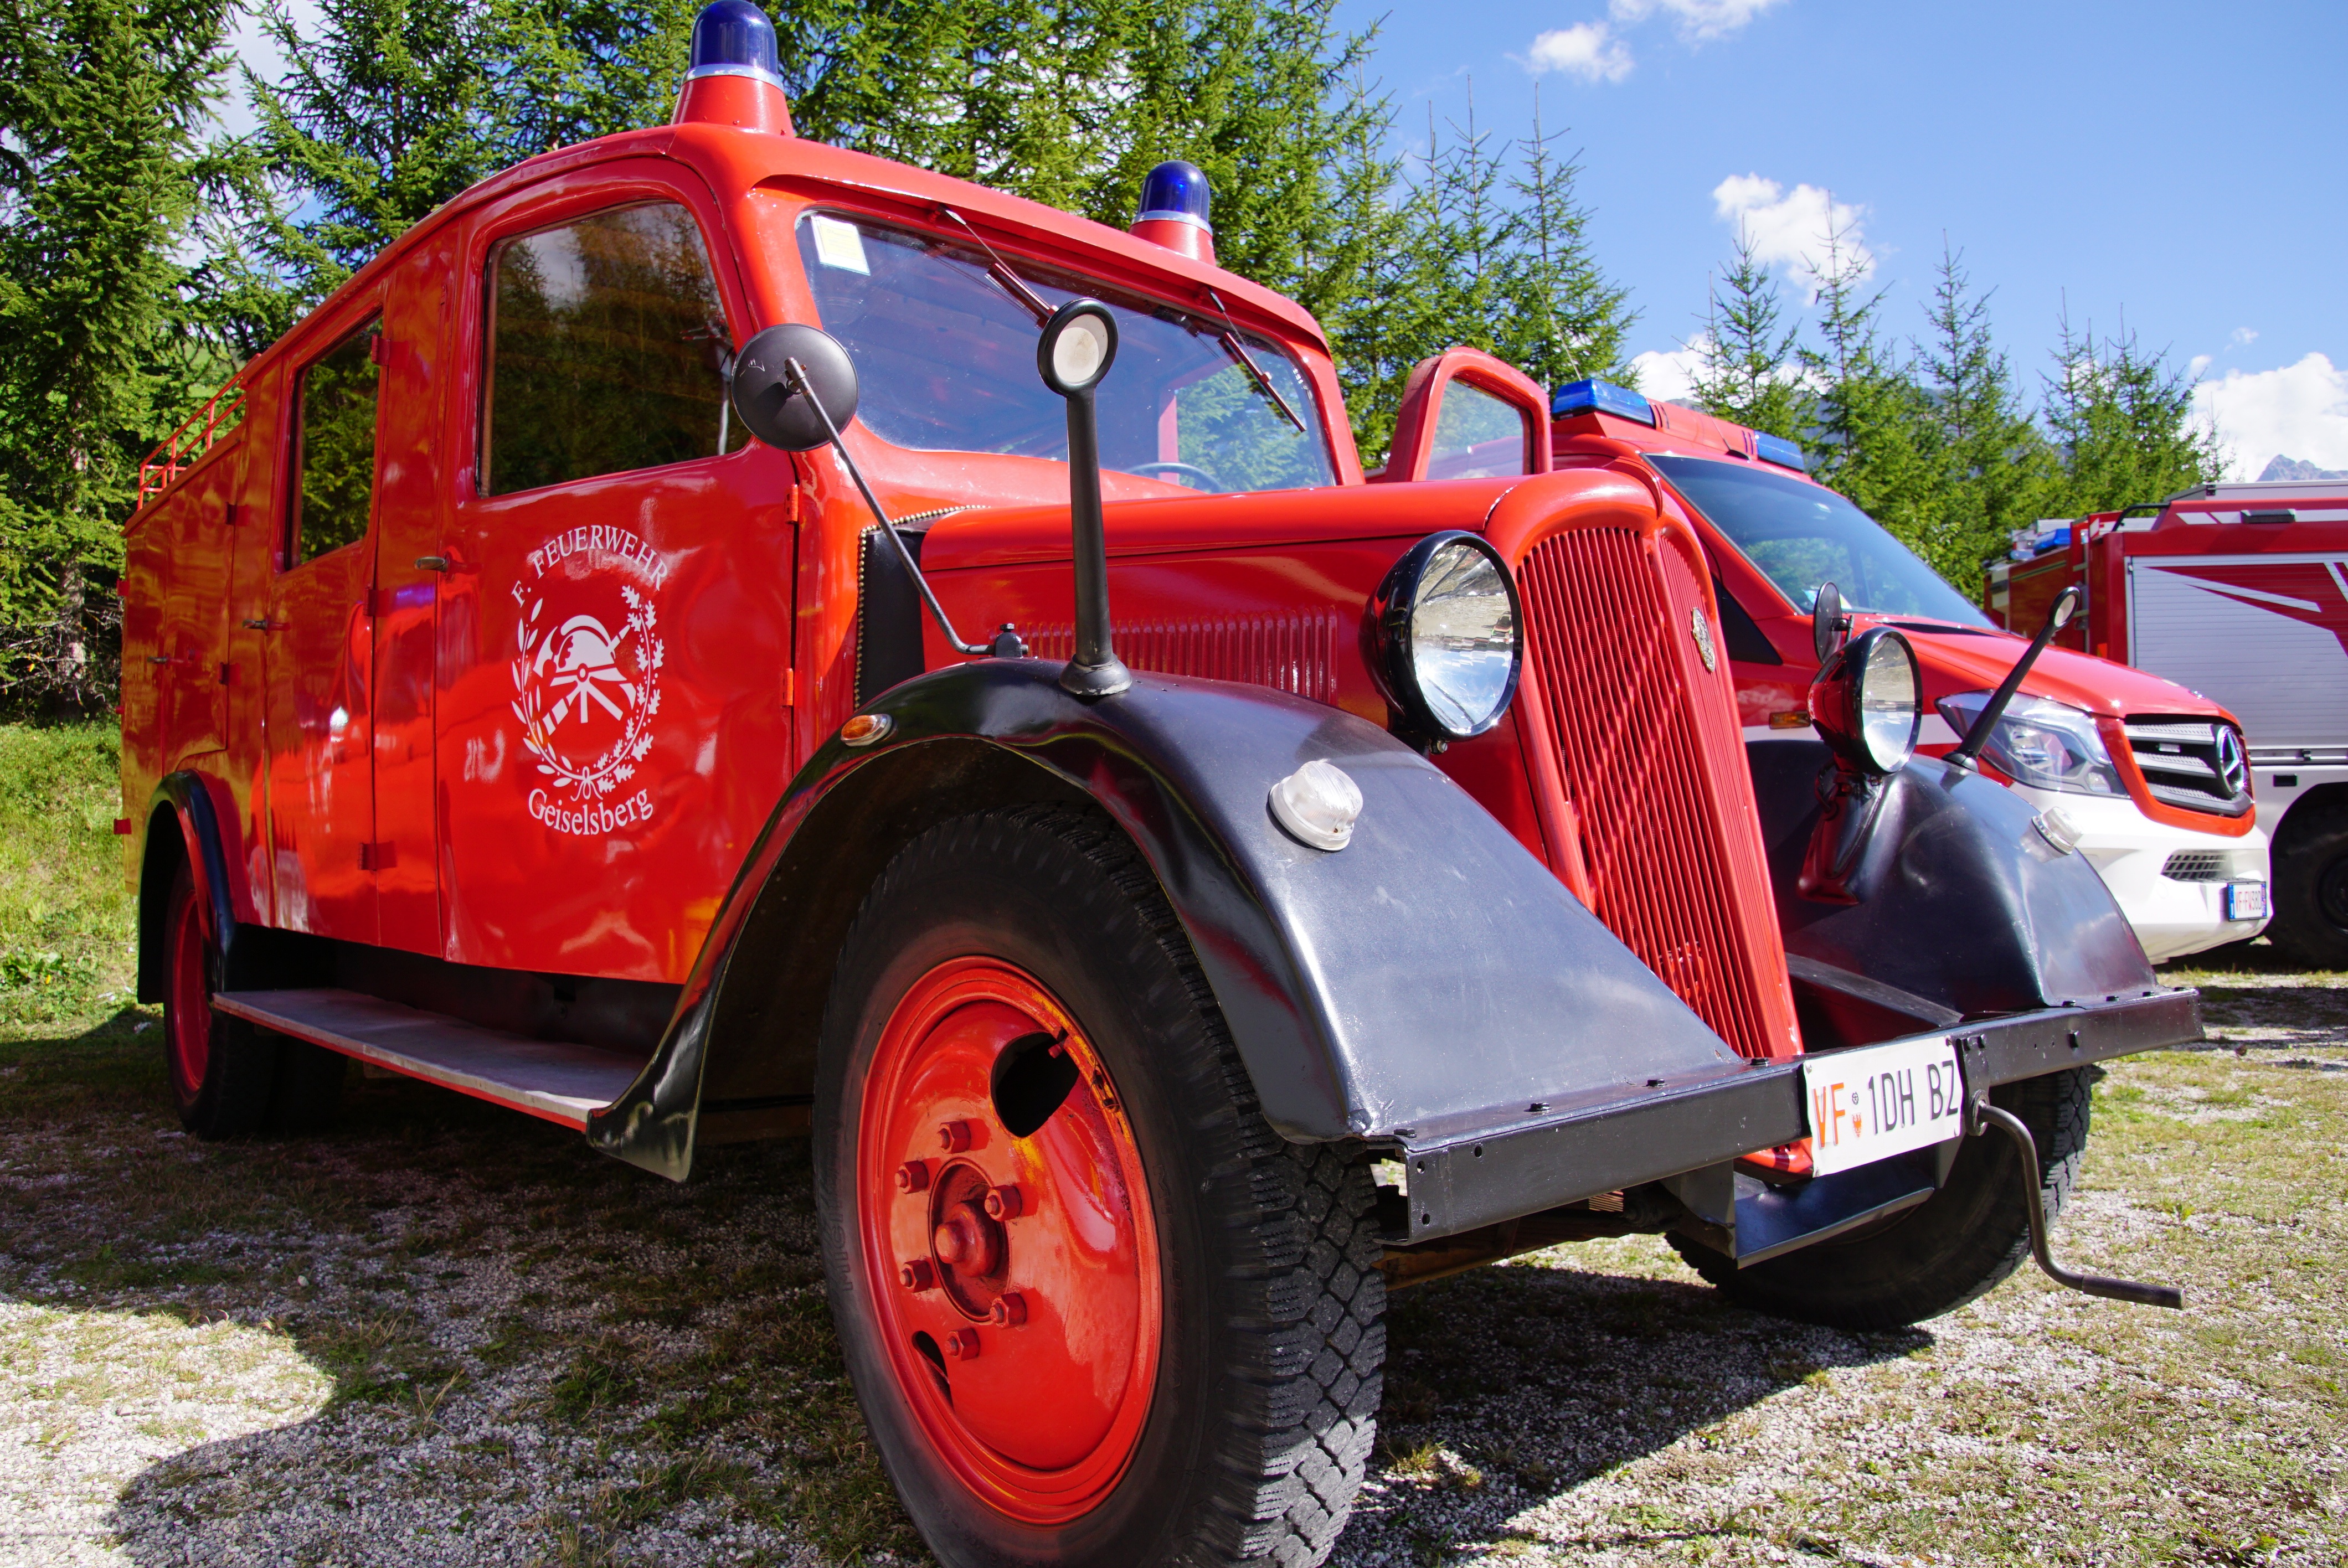
car, truck, red, vehicle, fire, auto, fire truck, motor vehicle, vintage car, lights, fire department, headlights, logo, tires, parked, antiques, firefighters, era, rims, antique car, off road vehicle, land vehicle, automobile make, fire apparatus, military vehicle, brigade vuoco